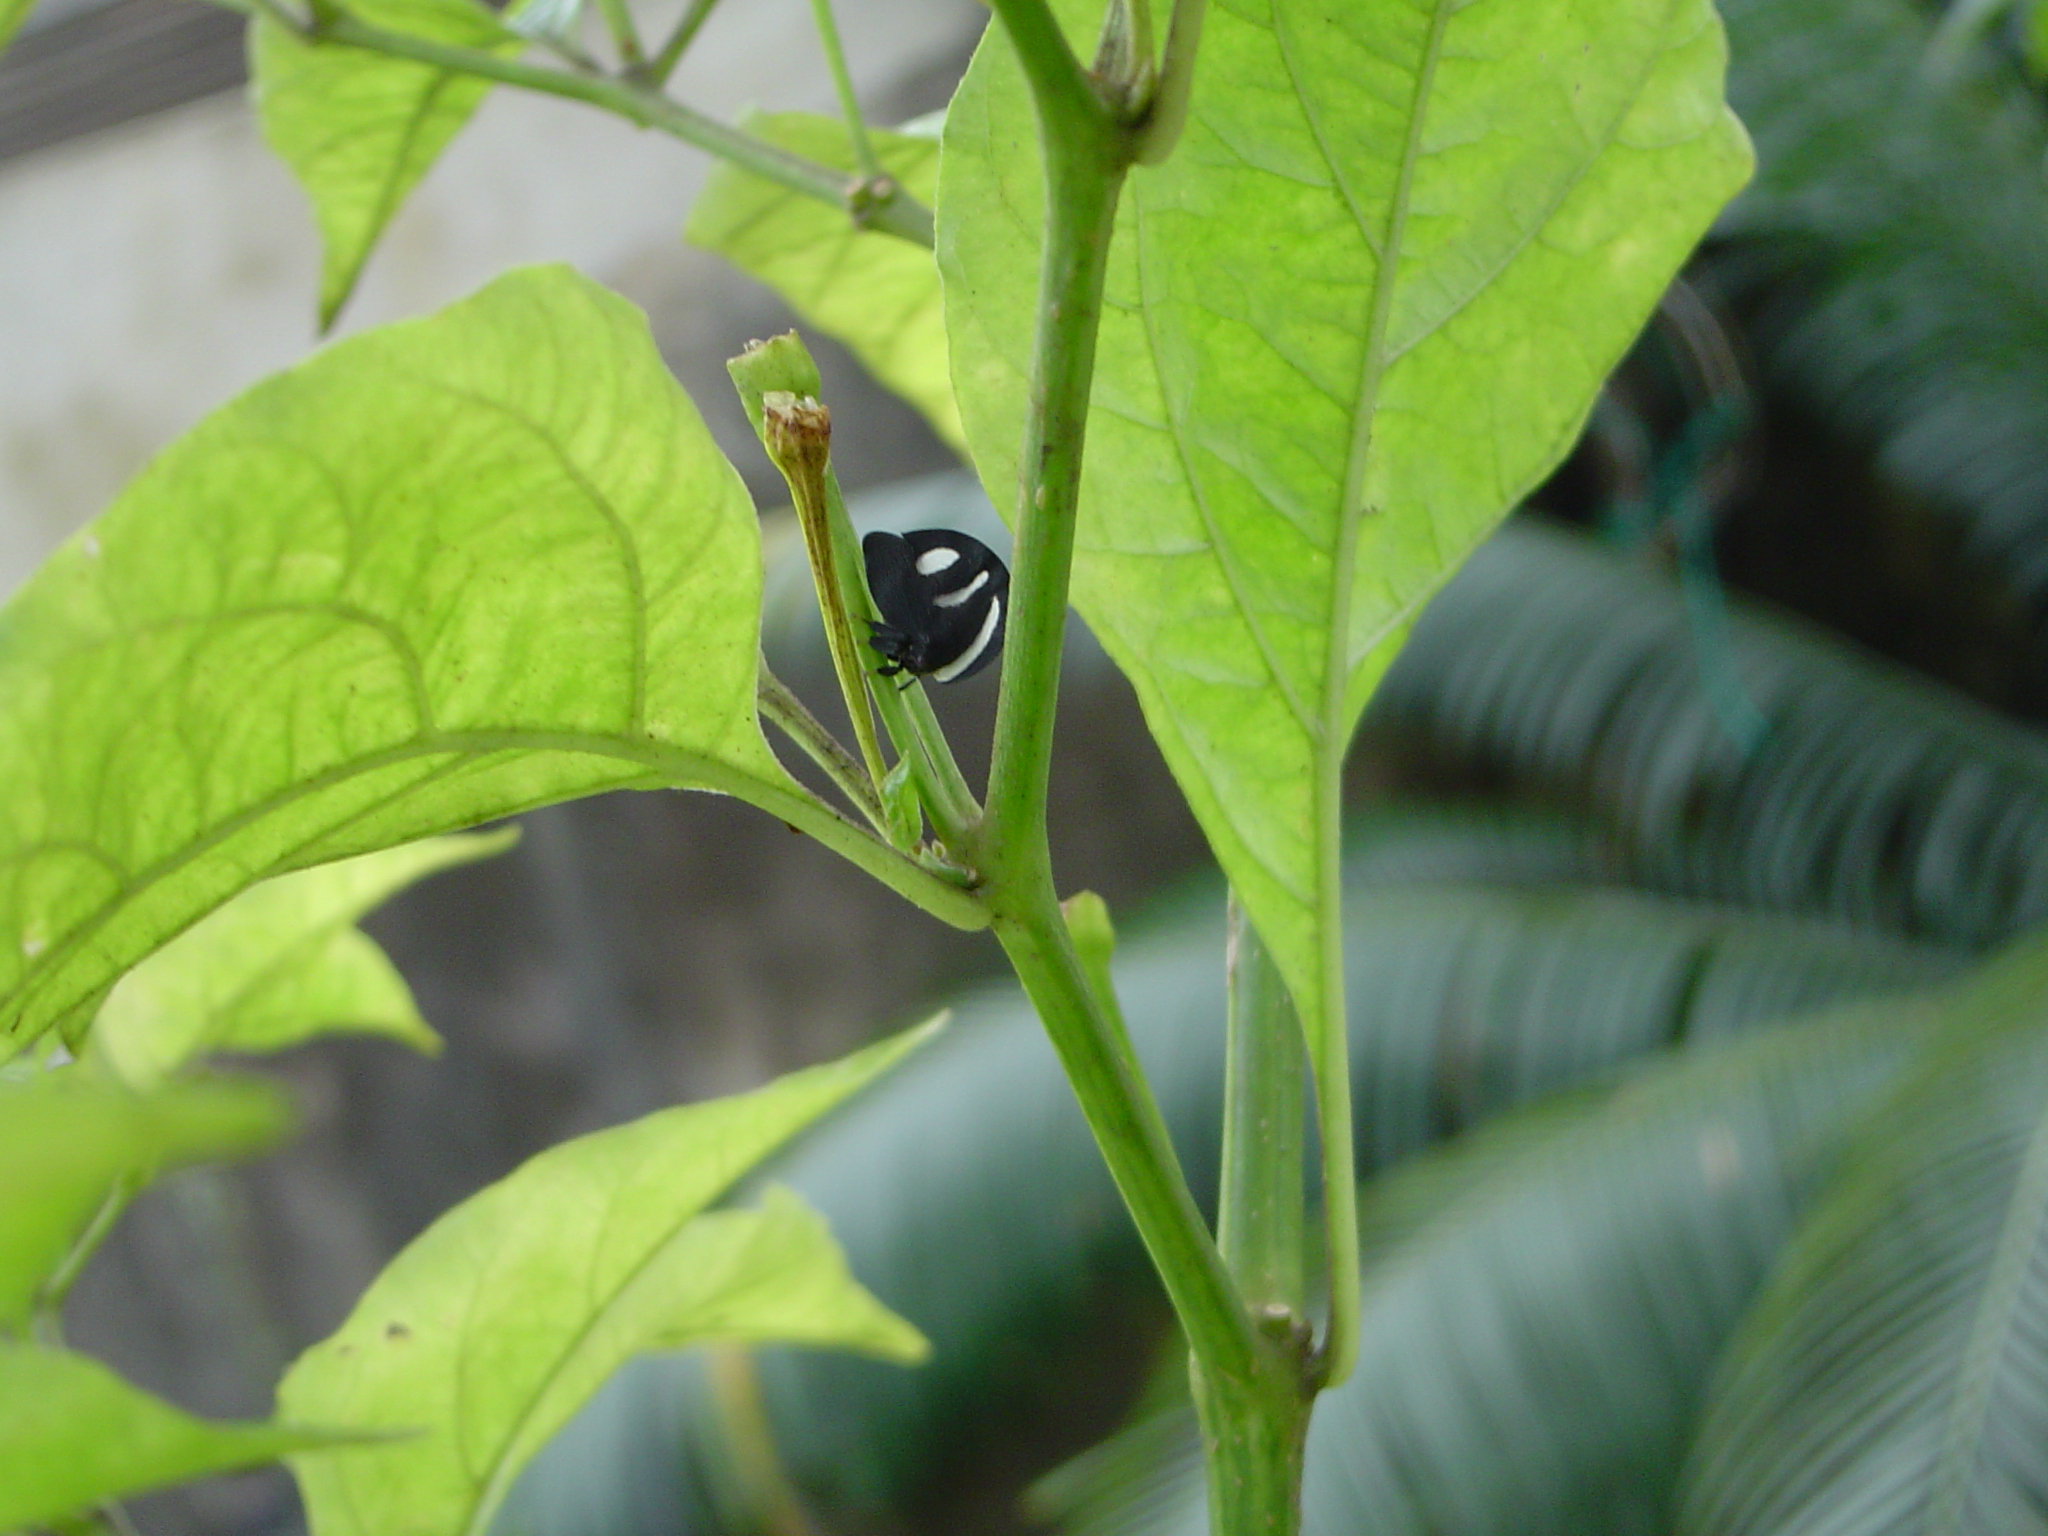
nature, leaf, flower, green, jungle, insect, butterfly, garden, fauna, invertebrate, bee, soldadinhos, soldadinho, moths and butterflies